Sheila Dillon

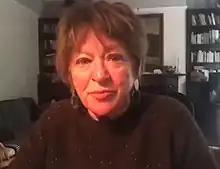
Dillon speaks to the British Library in 2020

Sheila Dillon is a British food journalist who began her career writing for the New York food magazine "Food Monitor". She is known to listeners of Radio Four as presenter of "The Food Programme", on which she has appeared for more than 20 years. Dillon has been the programme's regular presenter since 2001.